Annie Zaleski

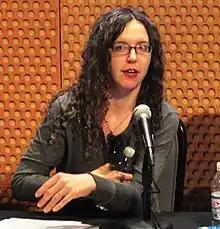
Zaleski at the 2017 Pop Conference

Annie Zaleski is a "New York Times" best-selling author and music historian.